Roman navy

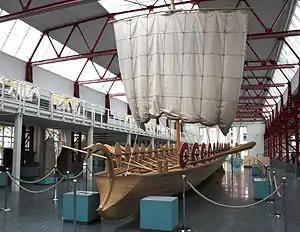
Reconstruction of a late Roman "navis lusoria" at Mainz

The bulk of a galley's crew was formed by the rowers, the (sing. ) or (sing. ) in Greek. Despite popular perceptions, the Roman fleet, and ancient fleets in general, relied throughout their existence on rowers of free status, and not on galley slaves. Slaves were employed only in times of pressing manpower demands or extreme emergency, and even then, they were freed first. In Imperial times, non-citizen freeborn provincials ("peregrini"), chiefly from nations with a maritime background such as Greeks, Phoenicians, Syrians and Egyptians, formed the bulk of the fleets' crews.